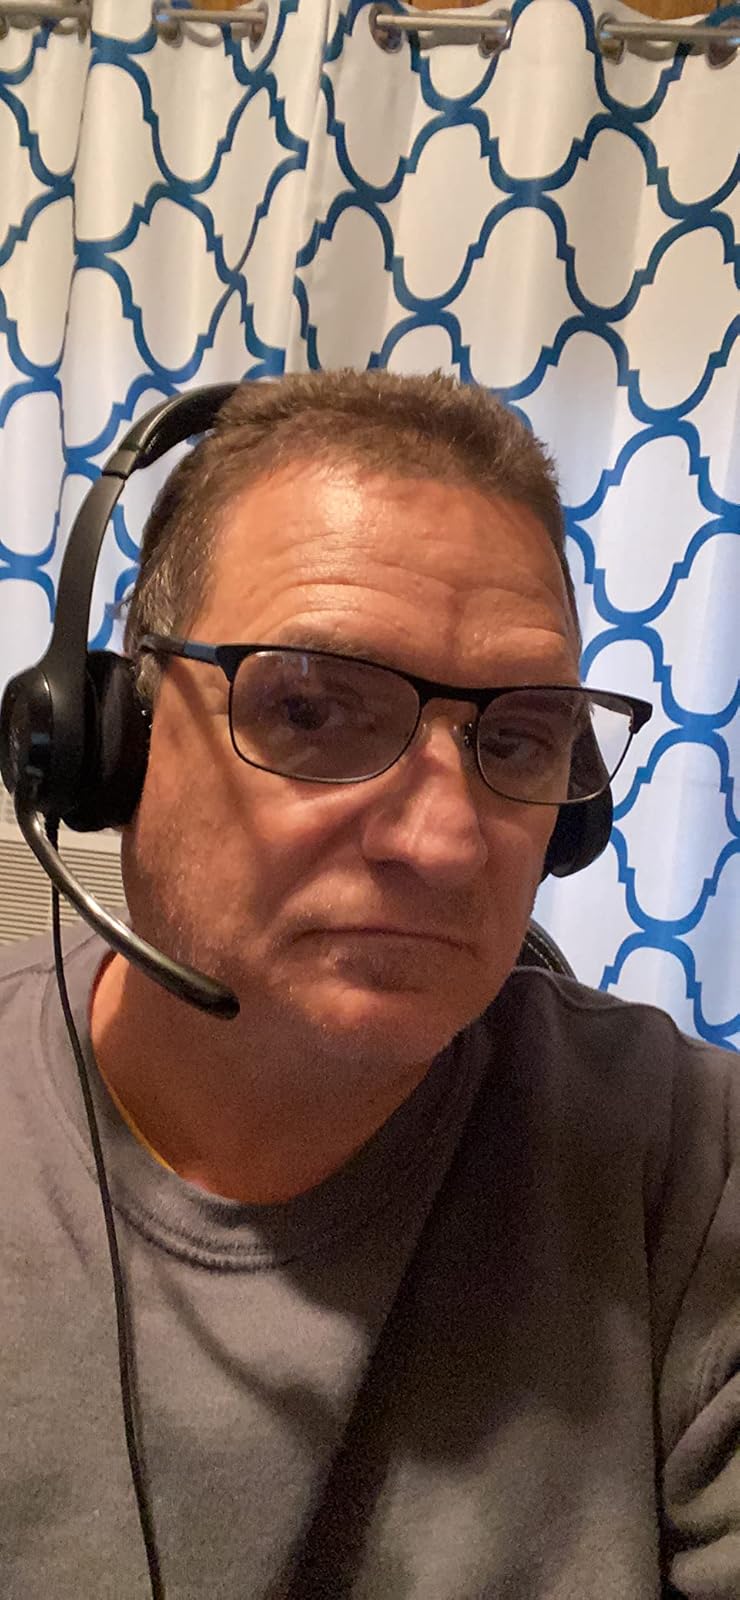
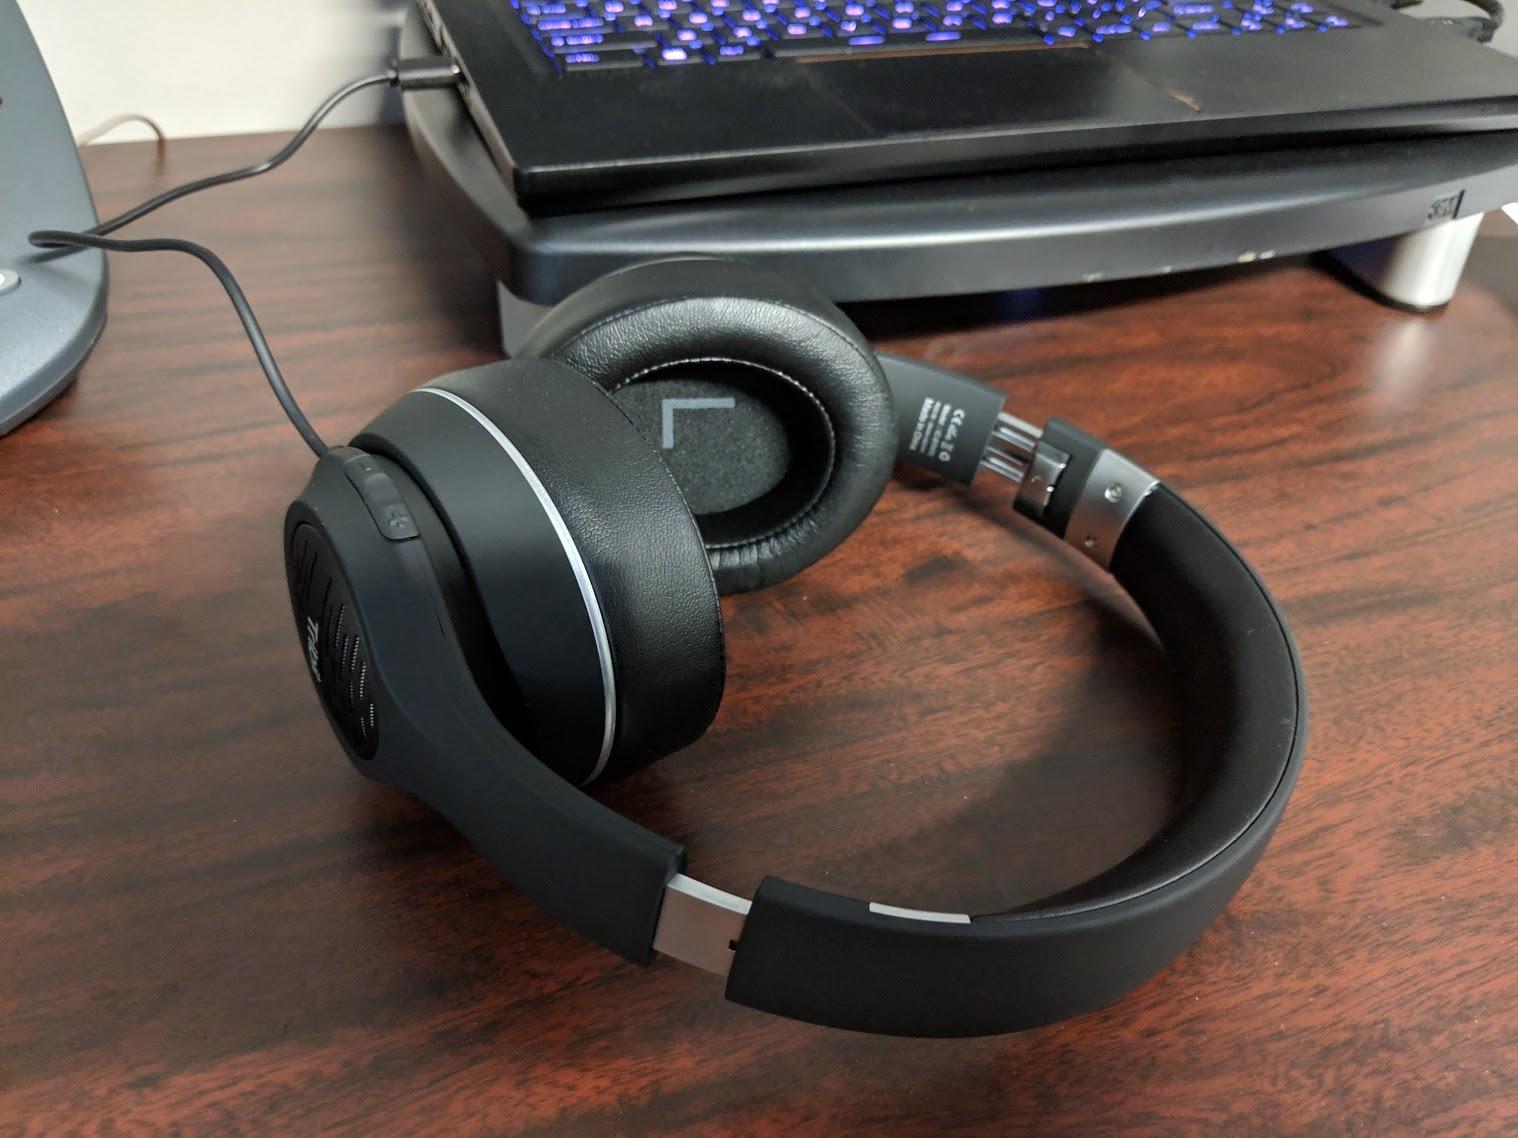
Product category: headphones
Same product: no